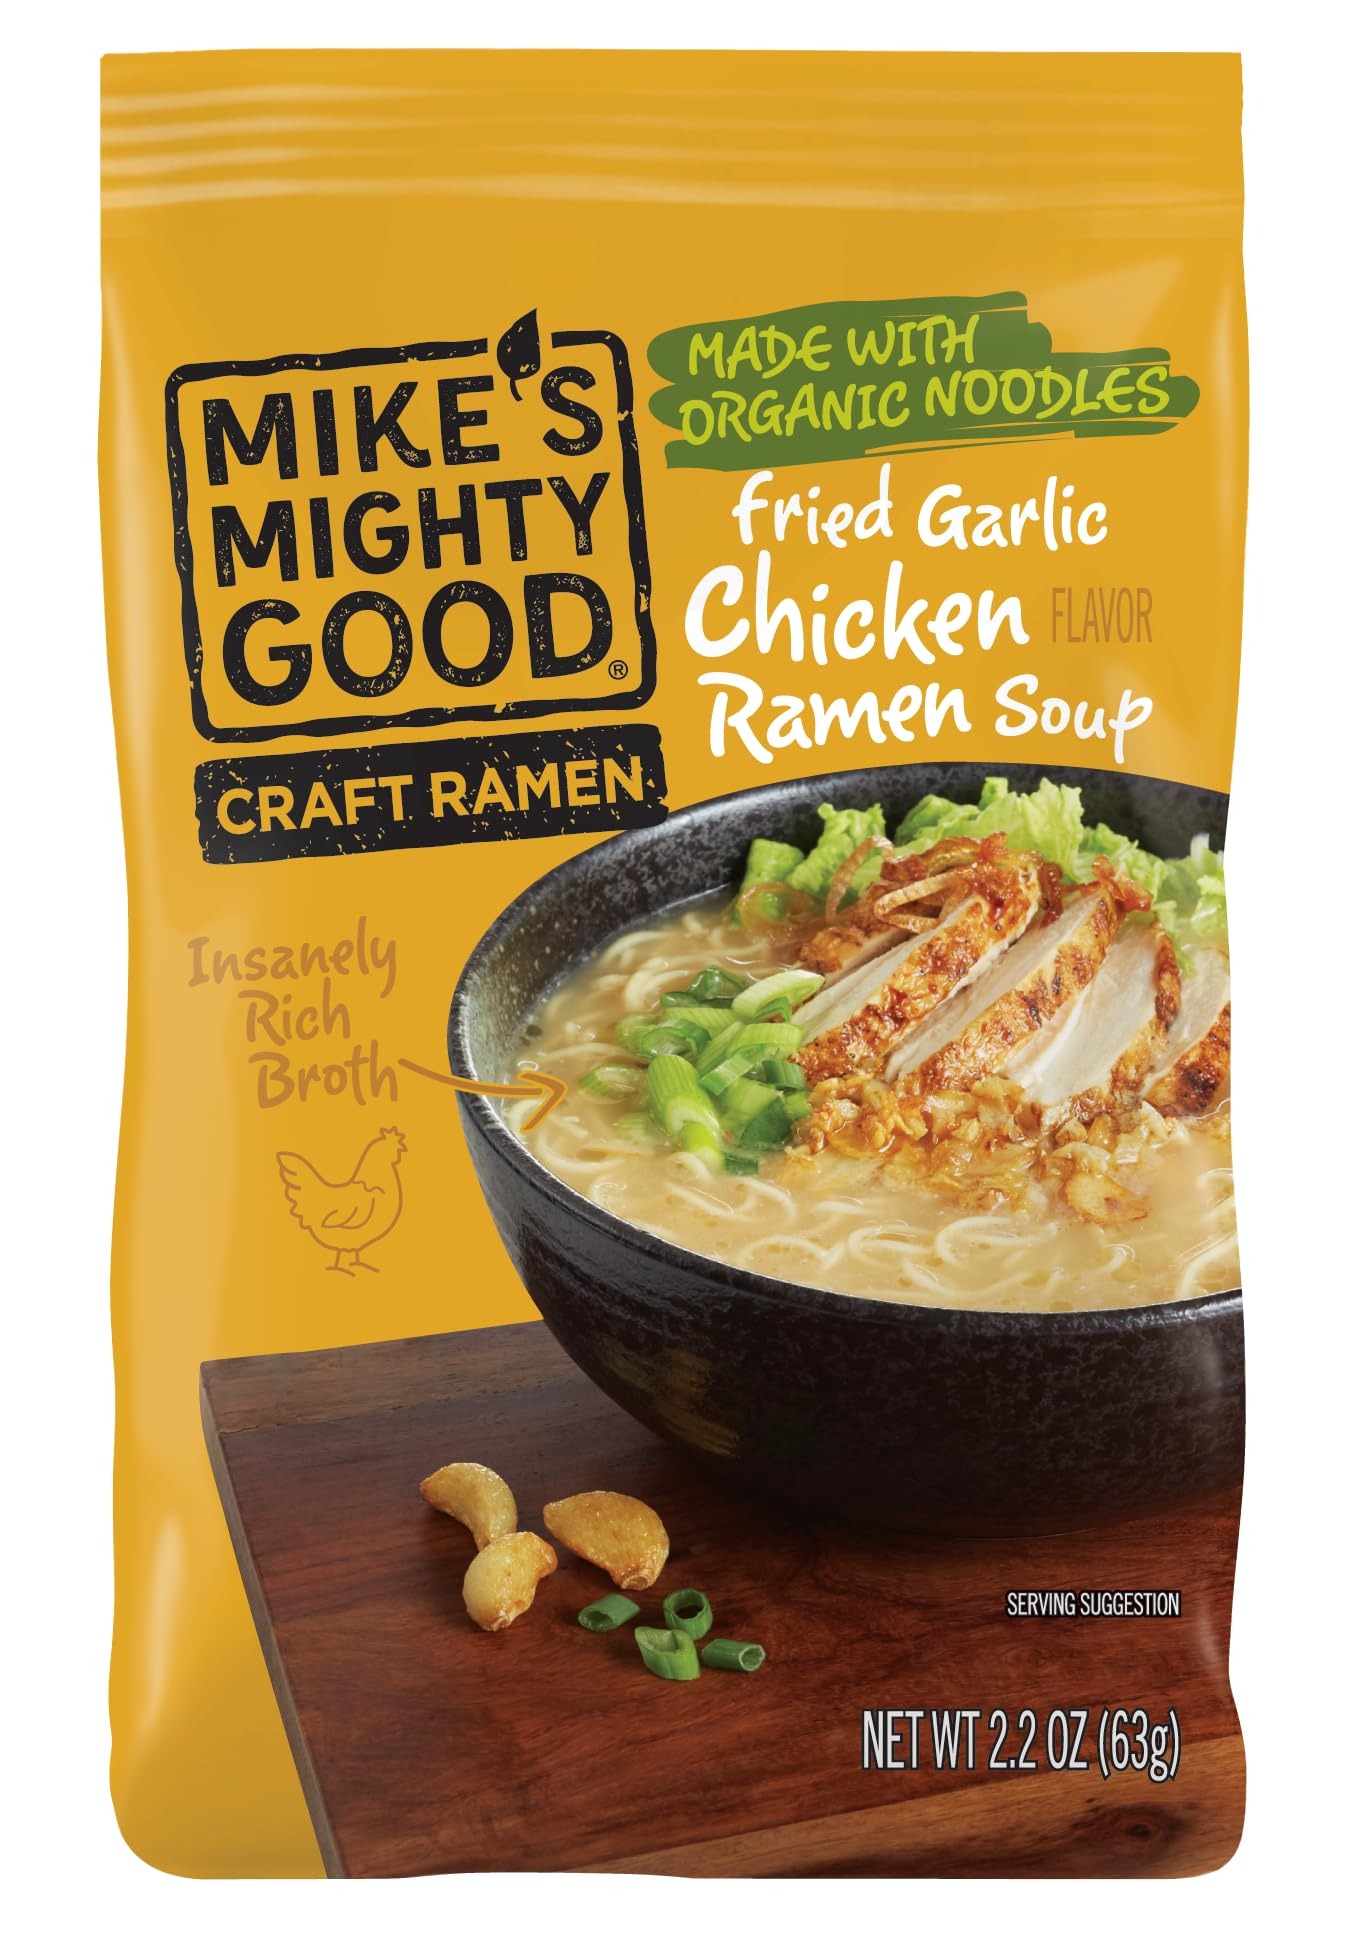
Item Name: Mike's Mighty Good Ramen Chicken Noodle Soup Pillow Pack - Fried Garlic Chicken Instant Ramen Noodles - Organic Non-GMO - 2.2 Ounces - 7 Pack
Bullet Point 1: Fried Garlic Chicken: Unlock gourmet flavor at home with our delicious instant ramen pill packs. Our rich garlic chicken flavor pairs well with your favorite toppings or by itself for a quick meal.
Bullet Point 2: Savor The Good: Inspired by the Japanese noodles served in ramen bars, Mike's Mighty Good is a far cry from the instant cup noodles from your dorm days; This is Craft Ramen, with steamed, not fried noodles made with organic flour and insanely rich broth.
Bullet Point 3: 40% Less Sodium: Our simple ingredient recipe contains 40% less sodium than the leading brand, So sit back and enjoy a true ramen experience without worrying about the macros.
Bullet Point 4: Non-GMO & Organic Noodles: Made from scratch in-house with simple ingredients to bring you a noodle soup that satisfies your ramen bar cravings. All our products are non-GMO and palm oil free with vegetarian and organic options.
Bullet Point 5: Satisfy Your Noodle Cravings: Whether it's spicy ramen noodle cups you crave or rich tonkatsu ramen, Korean kimchi vegetarian noodles, comforting miso soup, or pho with rice noodles, Mike's Mighty Good Craft Ramen has a noodle soup to meet your needs.
Value: 7.0
Unit: Count

Price: 32.635